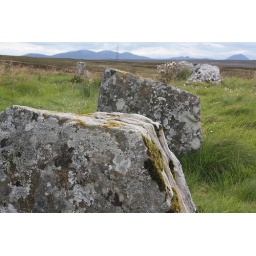
Achavanich standing stones in Caithness thought to have been built during the Bronze Age